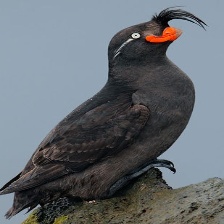
Species: CRESTED AUKLET
Scientific name: AETHIA CRISTATELLA